Battle of Sesimbra Bay

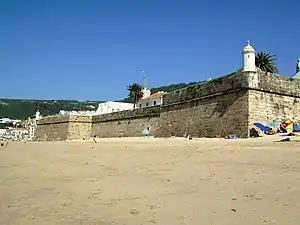

A parlay was offered by Monson which the Spanish reluctantly accepted and the battle was now effectively over. After Monson boarded the carrack, he was soon recognized by several Spanish officers as being their former prisoner. It turned out the galley "Leva", which was present at the battle but had fled, was the same galley present at Battle of Berlengas Islands which had taken Monson prisoner. For Monson this was revenge. At first the Spanish and Portuguese under Don Diego Lobo wanted to give the English just the cargo and leave the ship with their colours flying but Monson was adamant and wanted the whole ship but would release all the prisoners under terms. He also forced the Spanish to cease firing and allow the English to leave unmolested. The Spanish could not burn the ship without being fired upon by the English and had "São Valentinho" surrounded by which two were powerful galleons.